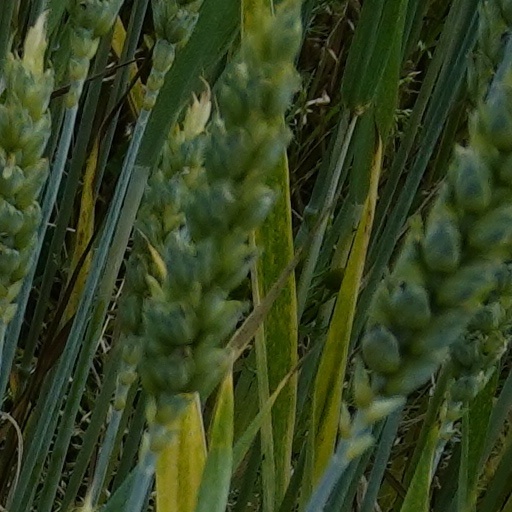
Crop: wheat